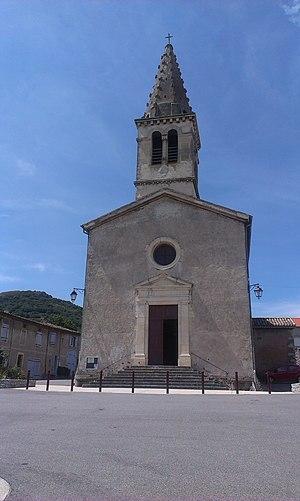
Saint-Lager-Bressac - église